Granblue Fantasy: The Animation

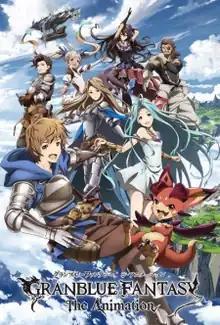
Key visual

Granblue Fantasy: The Animation is a Japanese anime television series adaptation of the "Granblue Fantasy" video game series. The first season, animated by A-1 Pictures, aired from April to June 2017. A second season, animated by MAPPA, aired from October to December 2019.